Question: What color is the buffalo?
Tambaya: Wanne launi ne da ɓaunar?
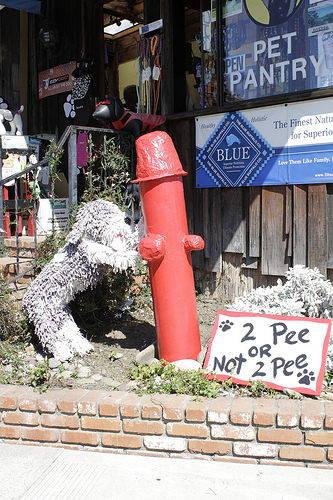
Answer: Blue.
Amsa: Shuɗi.